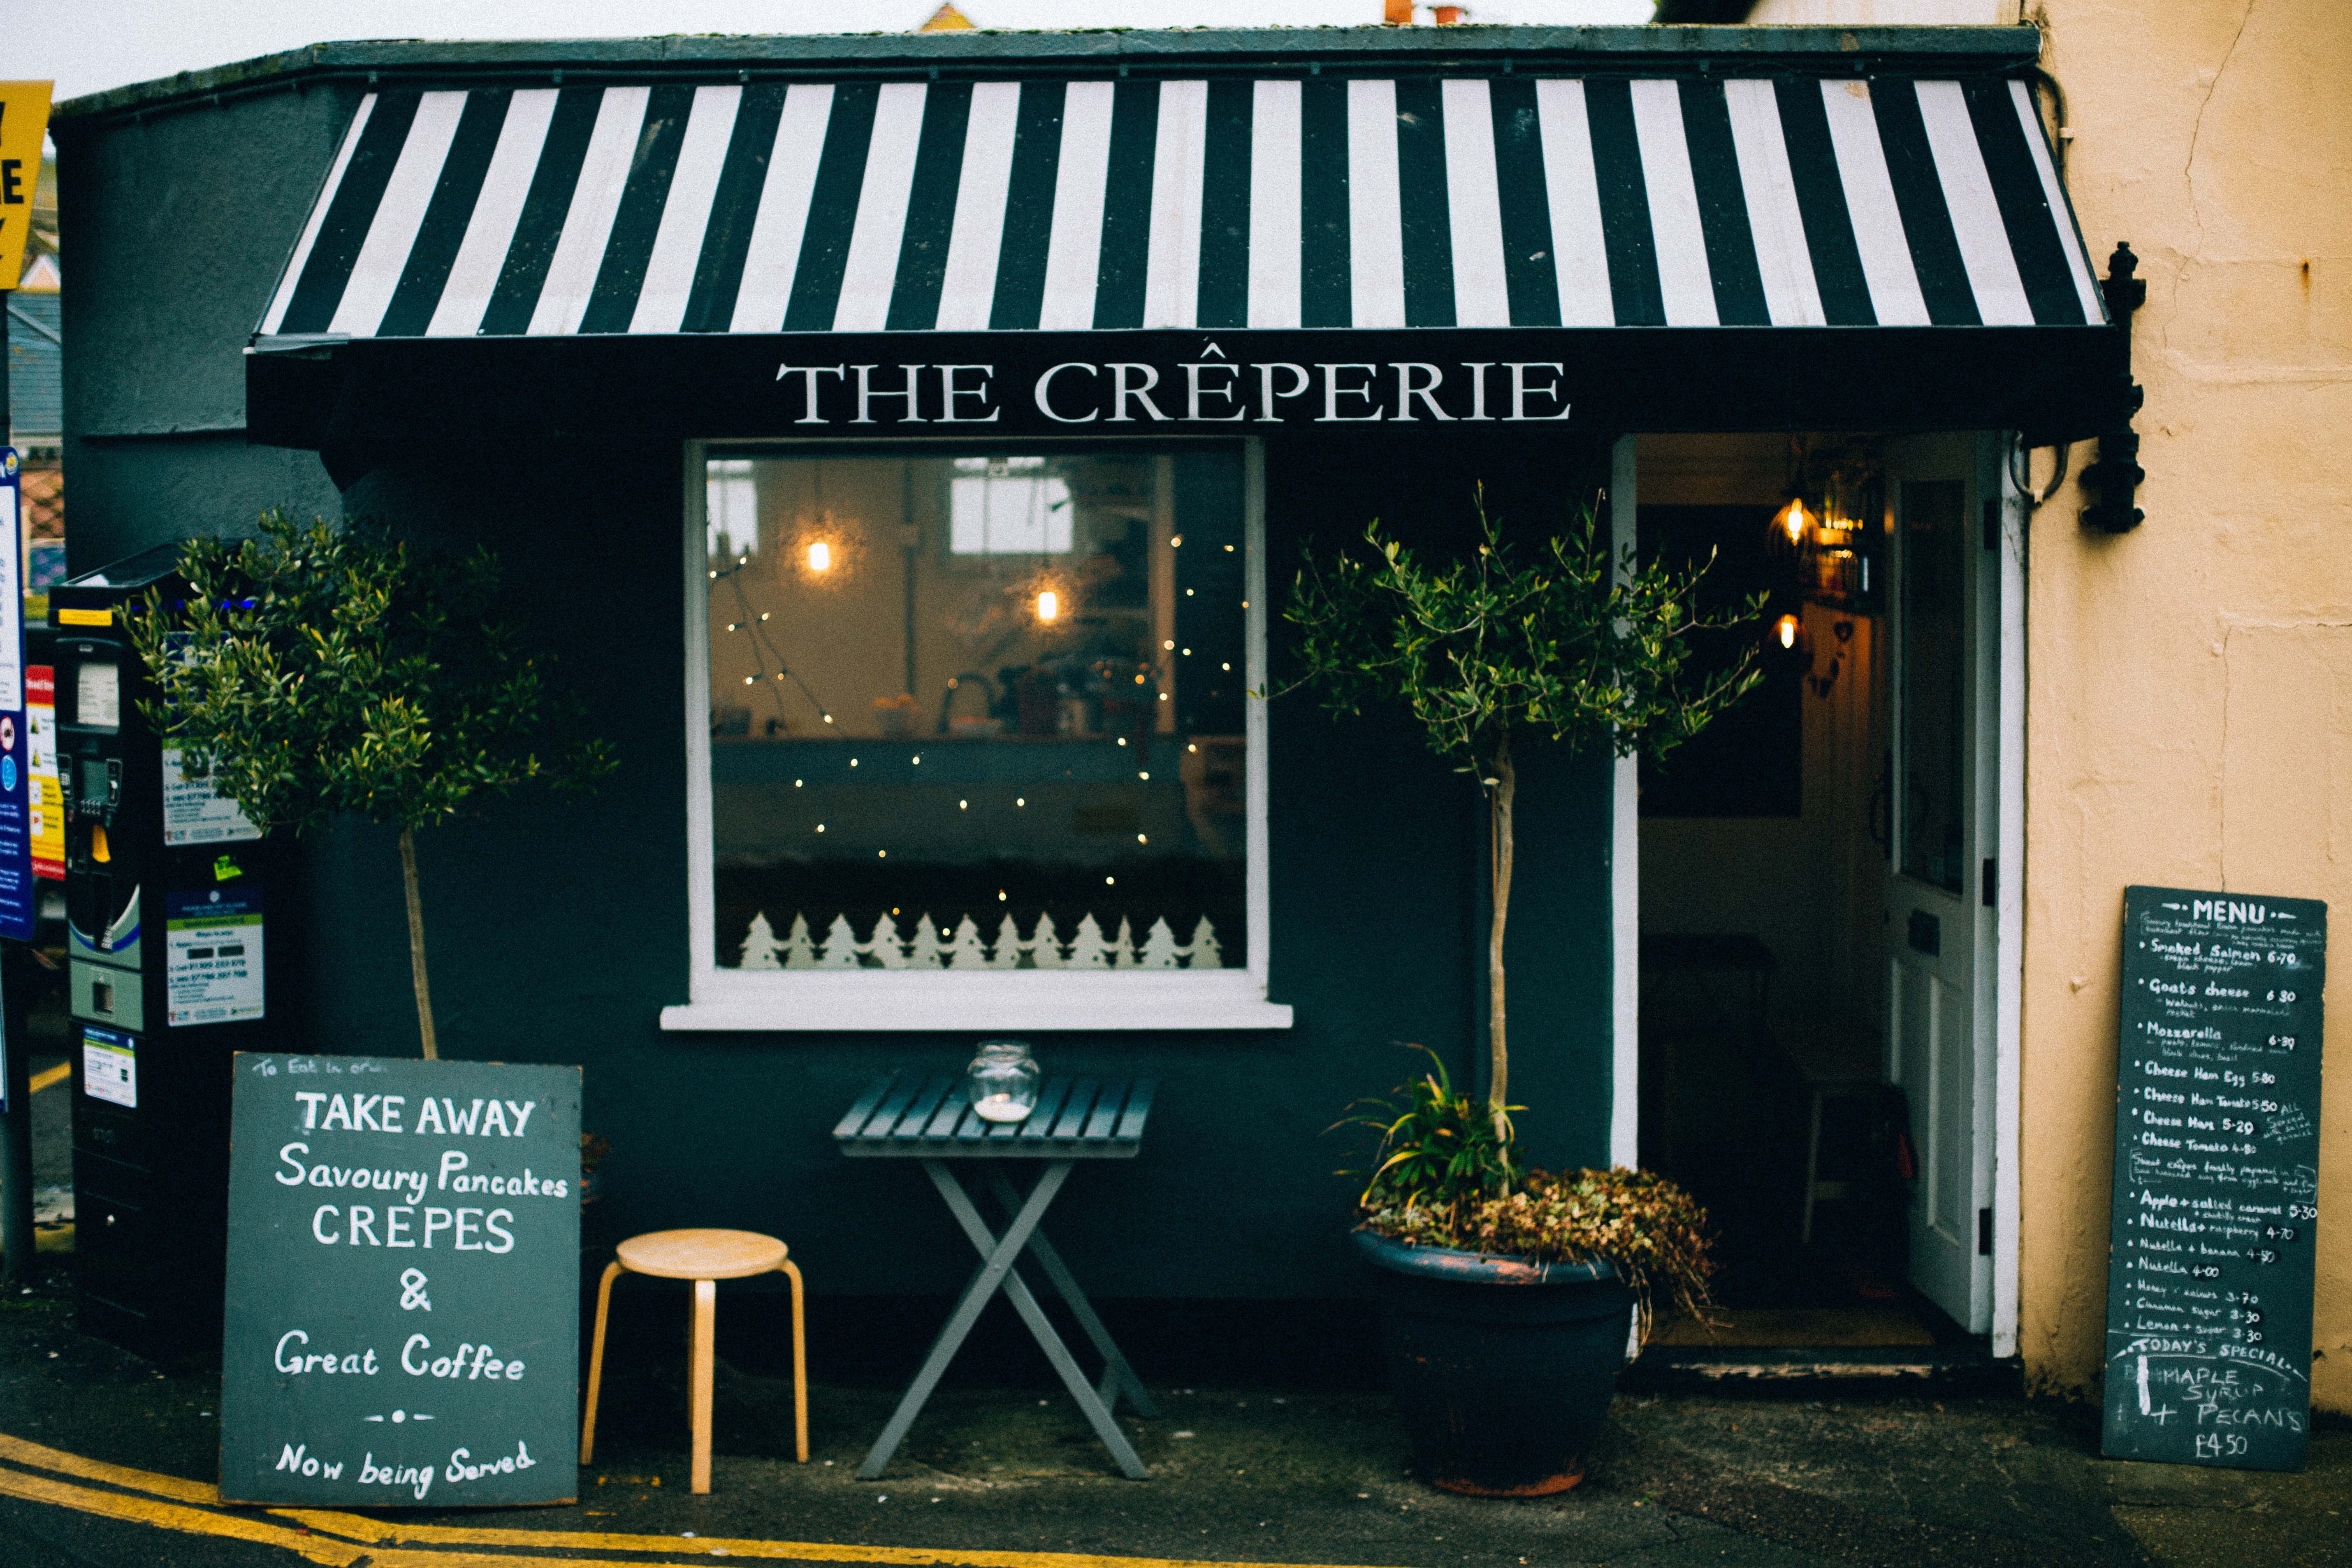
window, facade, cafe